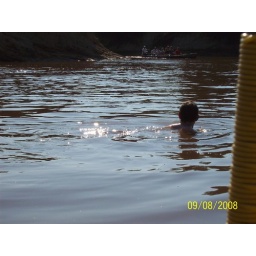
Me swimming in croc infested waters with pink dolphins